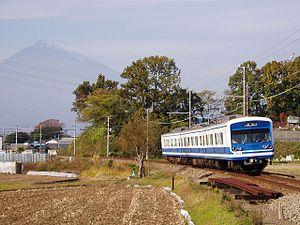
La ligne Sunzu est une ligne ferroviaire de la compagnie Izuhakone Railway située dans la préfecture de Shizuoka au Japon. Elle relie la gare de Mishima à Mishima à la gare de Shuzenji à Izu.